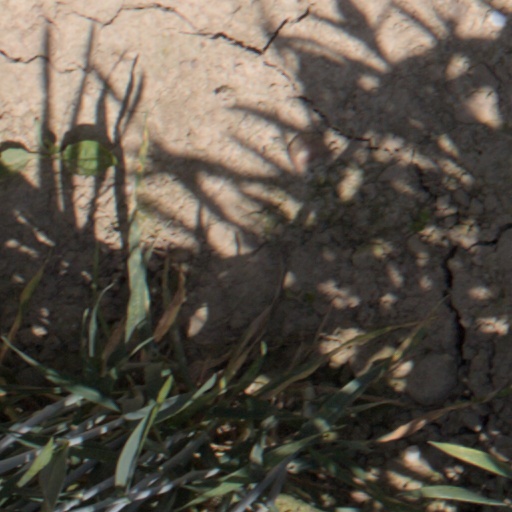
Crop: wheat